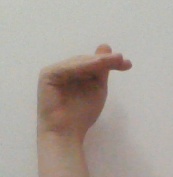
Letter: khaa